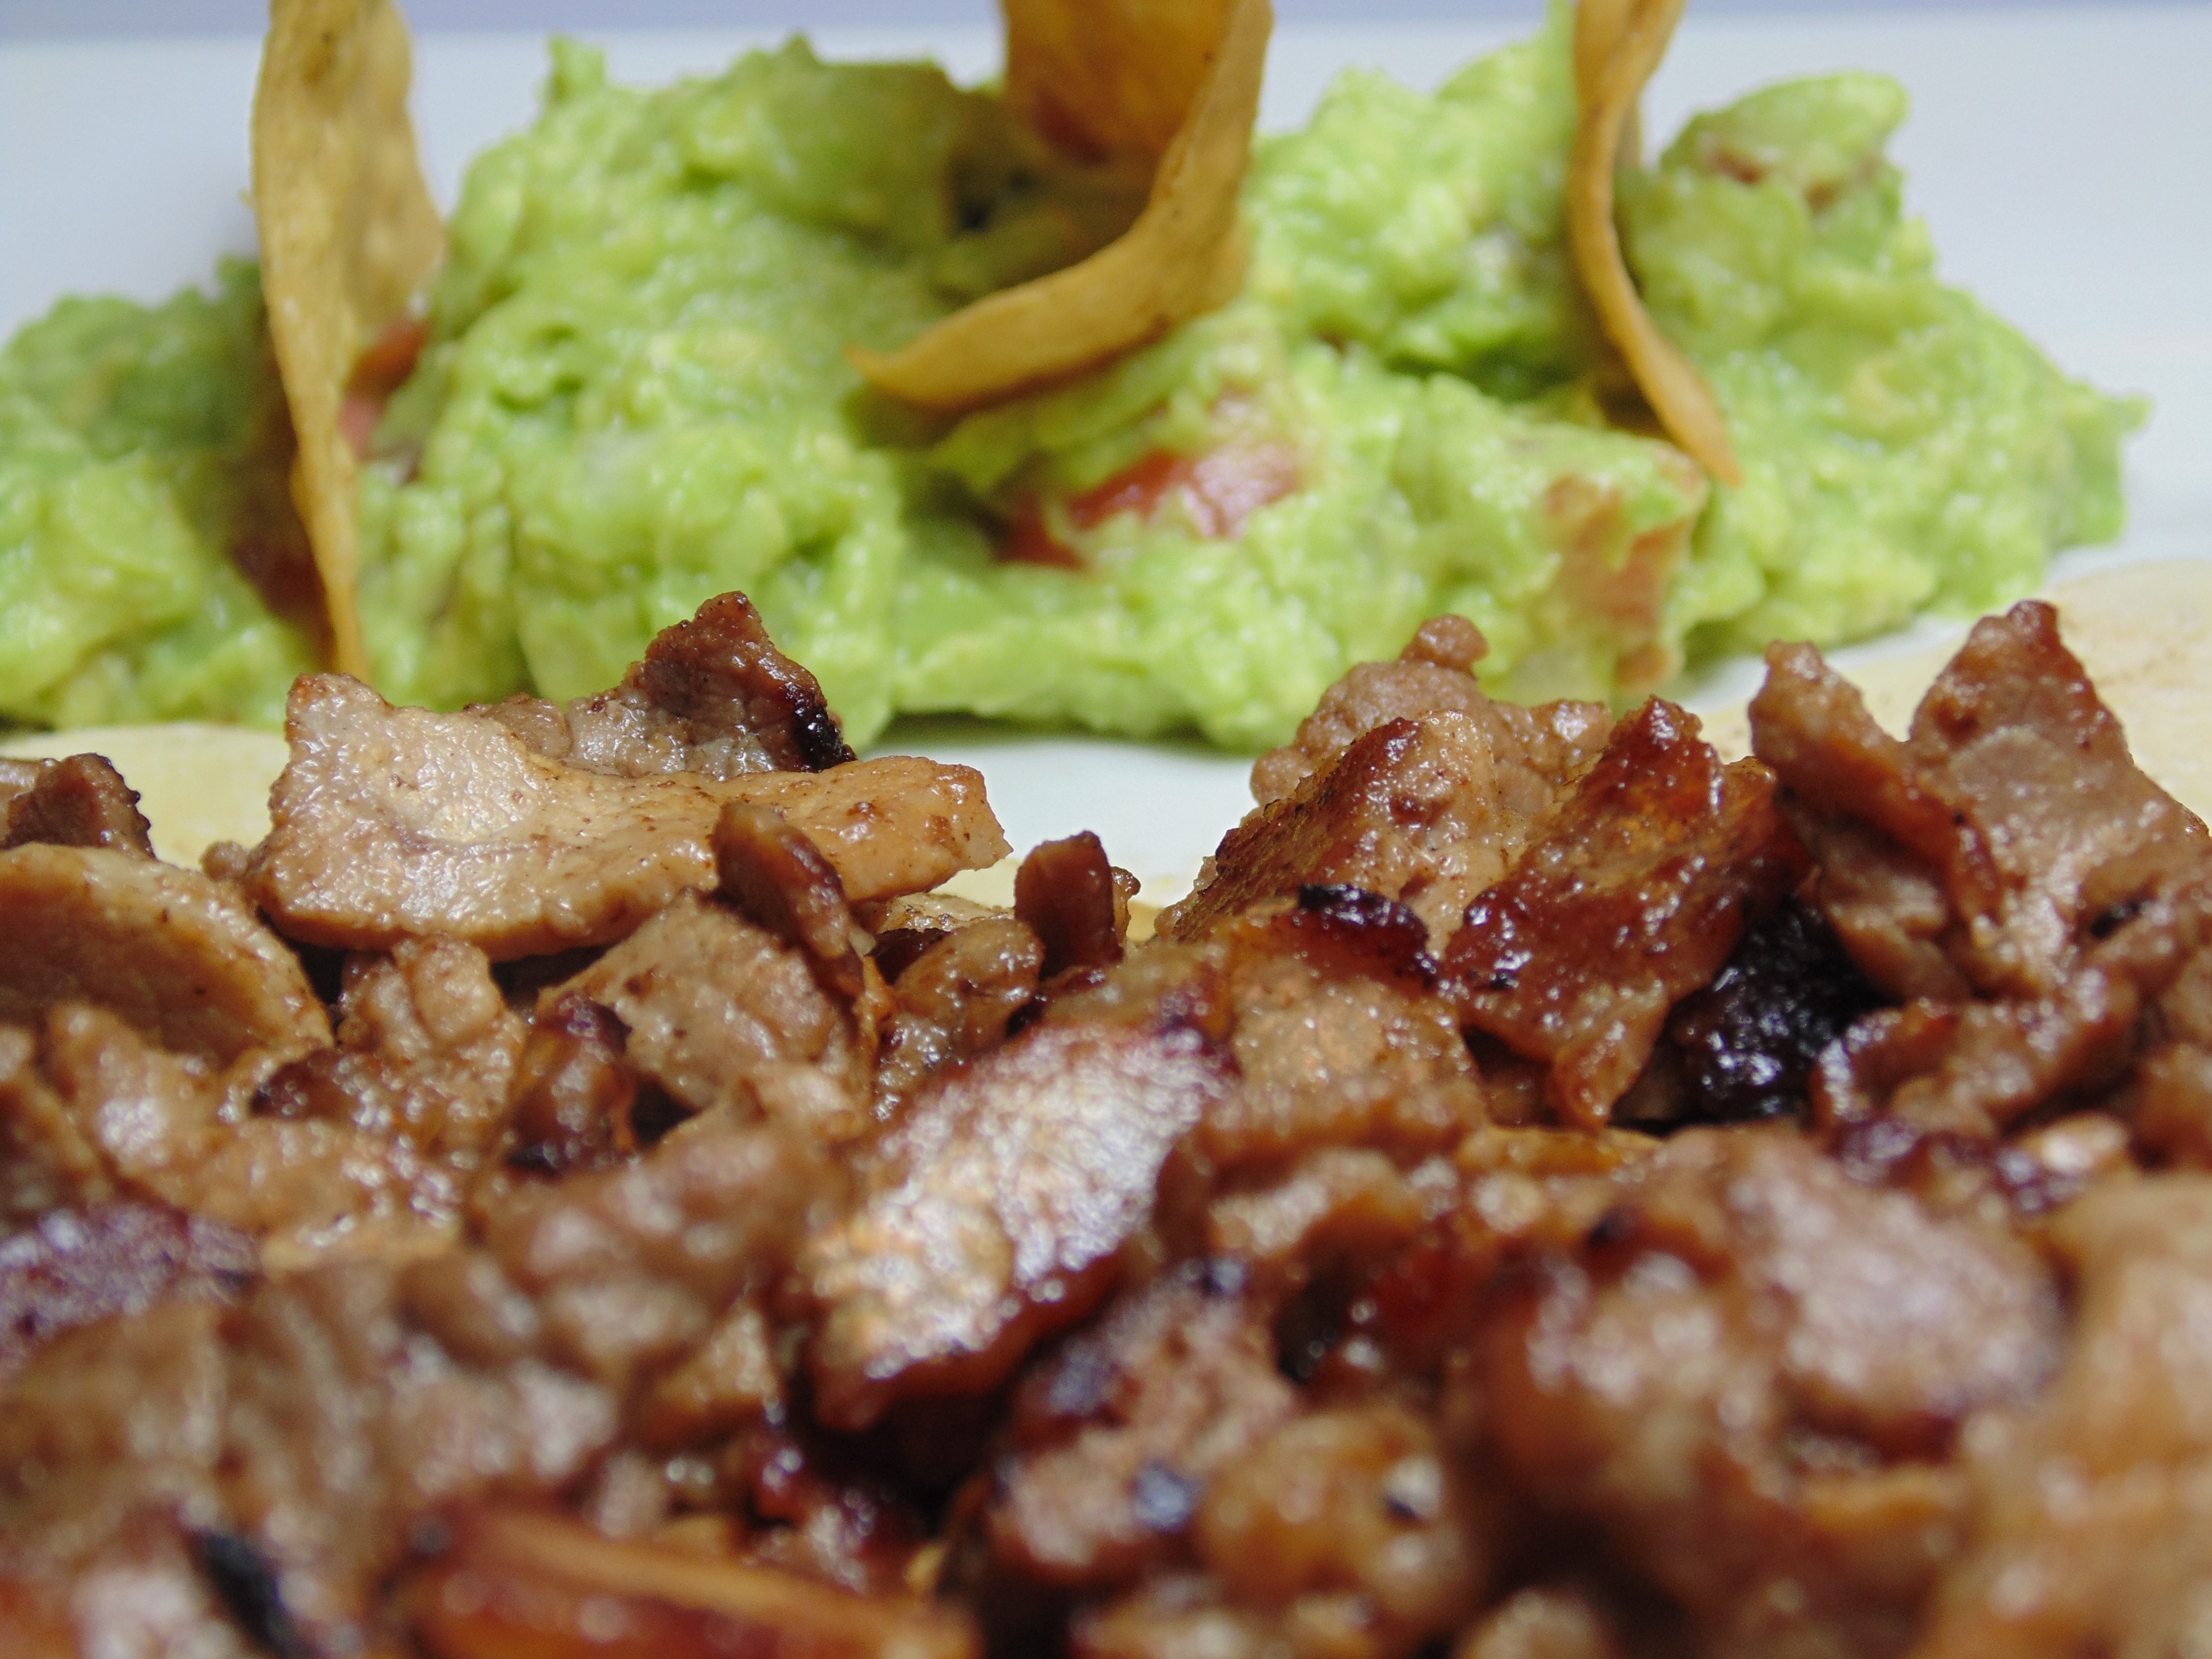
dish, meal, food, produce, breakfast, meat, cuisine, vegetarian food, mexican food